Hagerman Tunnel

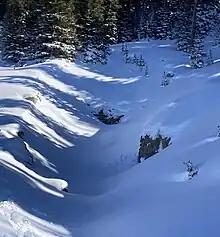
Location of the Hagerman Tunnel's west portal, 2023

The Hagerman Tunnel was a 2,161 ft (659 m) railroad tunnel crossing the Continental Divide in Colorado at an altitude of 11,528 ft (3,514 m).